Royal treasurer (Kingdom of Hungary)

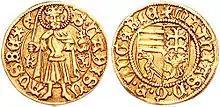
Matthias's golden florin depicting King Saint Ladislaus and Matthias's coat-of-arms

The first office-holder who seems to have been valued for his financial expertise, was Nicholas Zámbó, appointed to the position in 1377. As a loyal supporter of Dowager Queen Elizabeth of Bosnia, he administered the royal revenues with the title of archtreasurer, and later promoted to Master of the treasury in 1382. During the Peace of Turin in 1381, Zámbó personally received the annual tribute of 7,000 ducats which the Republic of Venice should pay to the crown of Hungary. By the end of the 14th century, the office of royal treasurer became almost entirely independent from the Master of the treasury, when the direction and control of finance were placed in the hand of the royal treasurer, separated off the administration of justice performed by the Master of the treasury. The two functions officially separated and sanctioned by the laws of 1405. Thus the Master of the treasury lost all of his economic role under the Angevin kings. The supervision of the "tárnok"s and royal estates transferred to the so-called „major of the "tárnok"s", while the